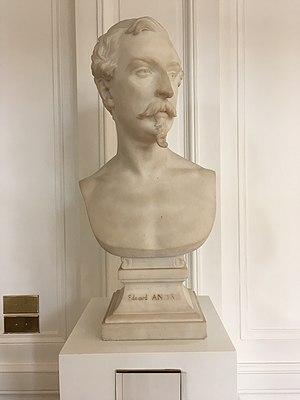
Jean-Baptiste Carpeaux, Buste d'Edouard André, 1863, marbre, Paris, musée d'Orsay
Édouard François André, né le 13 décembre 1833 à Paris et mort le 16 juillet 1894 à Paris, est un homme politique et collectionneur français.